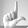
ASL letter: L